Oleksander Tysovsky

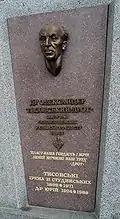
Tomb of Oleksander Tysovsky at Lychakivskiy Cemetery, Lviv.

Dr. Oleksander Tysovsky ( alternately Oleksandr Tysowskyj) (August 9, 1886 – March 29, 1968), pseudonym: "Drot", founded the Ukrainian Scouting organization Plast in 1911 and adapted the universal Scout principles to the needs and interests of Ukrainian youth. In 1944 he emigrated to Vienna. He became involved in Plast in exile, as well, and took part in a camp celebrating the 45th anniversary of Plast in "Plastova Sich" in Canada in 1957. He died in Vienna 1968 and was buried in Vienna.